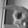
ASL letter: P